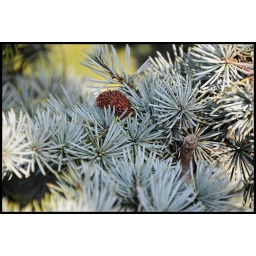
Detail of a blue pine tree in the garden.